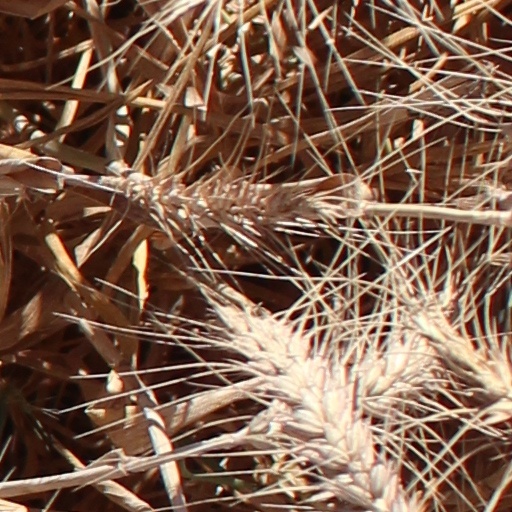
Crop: wheat